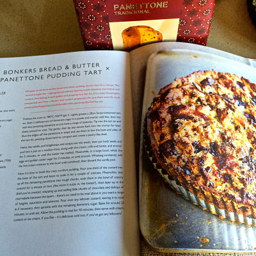
the recipe from type of dish by chef